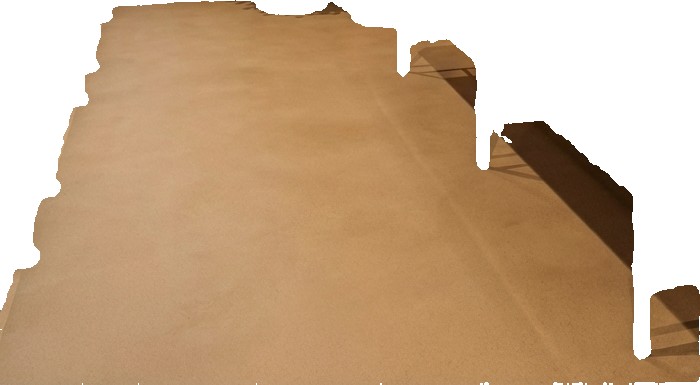
Surface category: floors